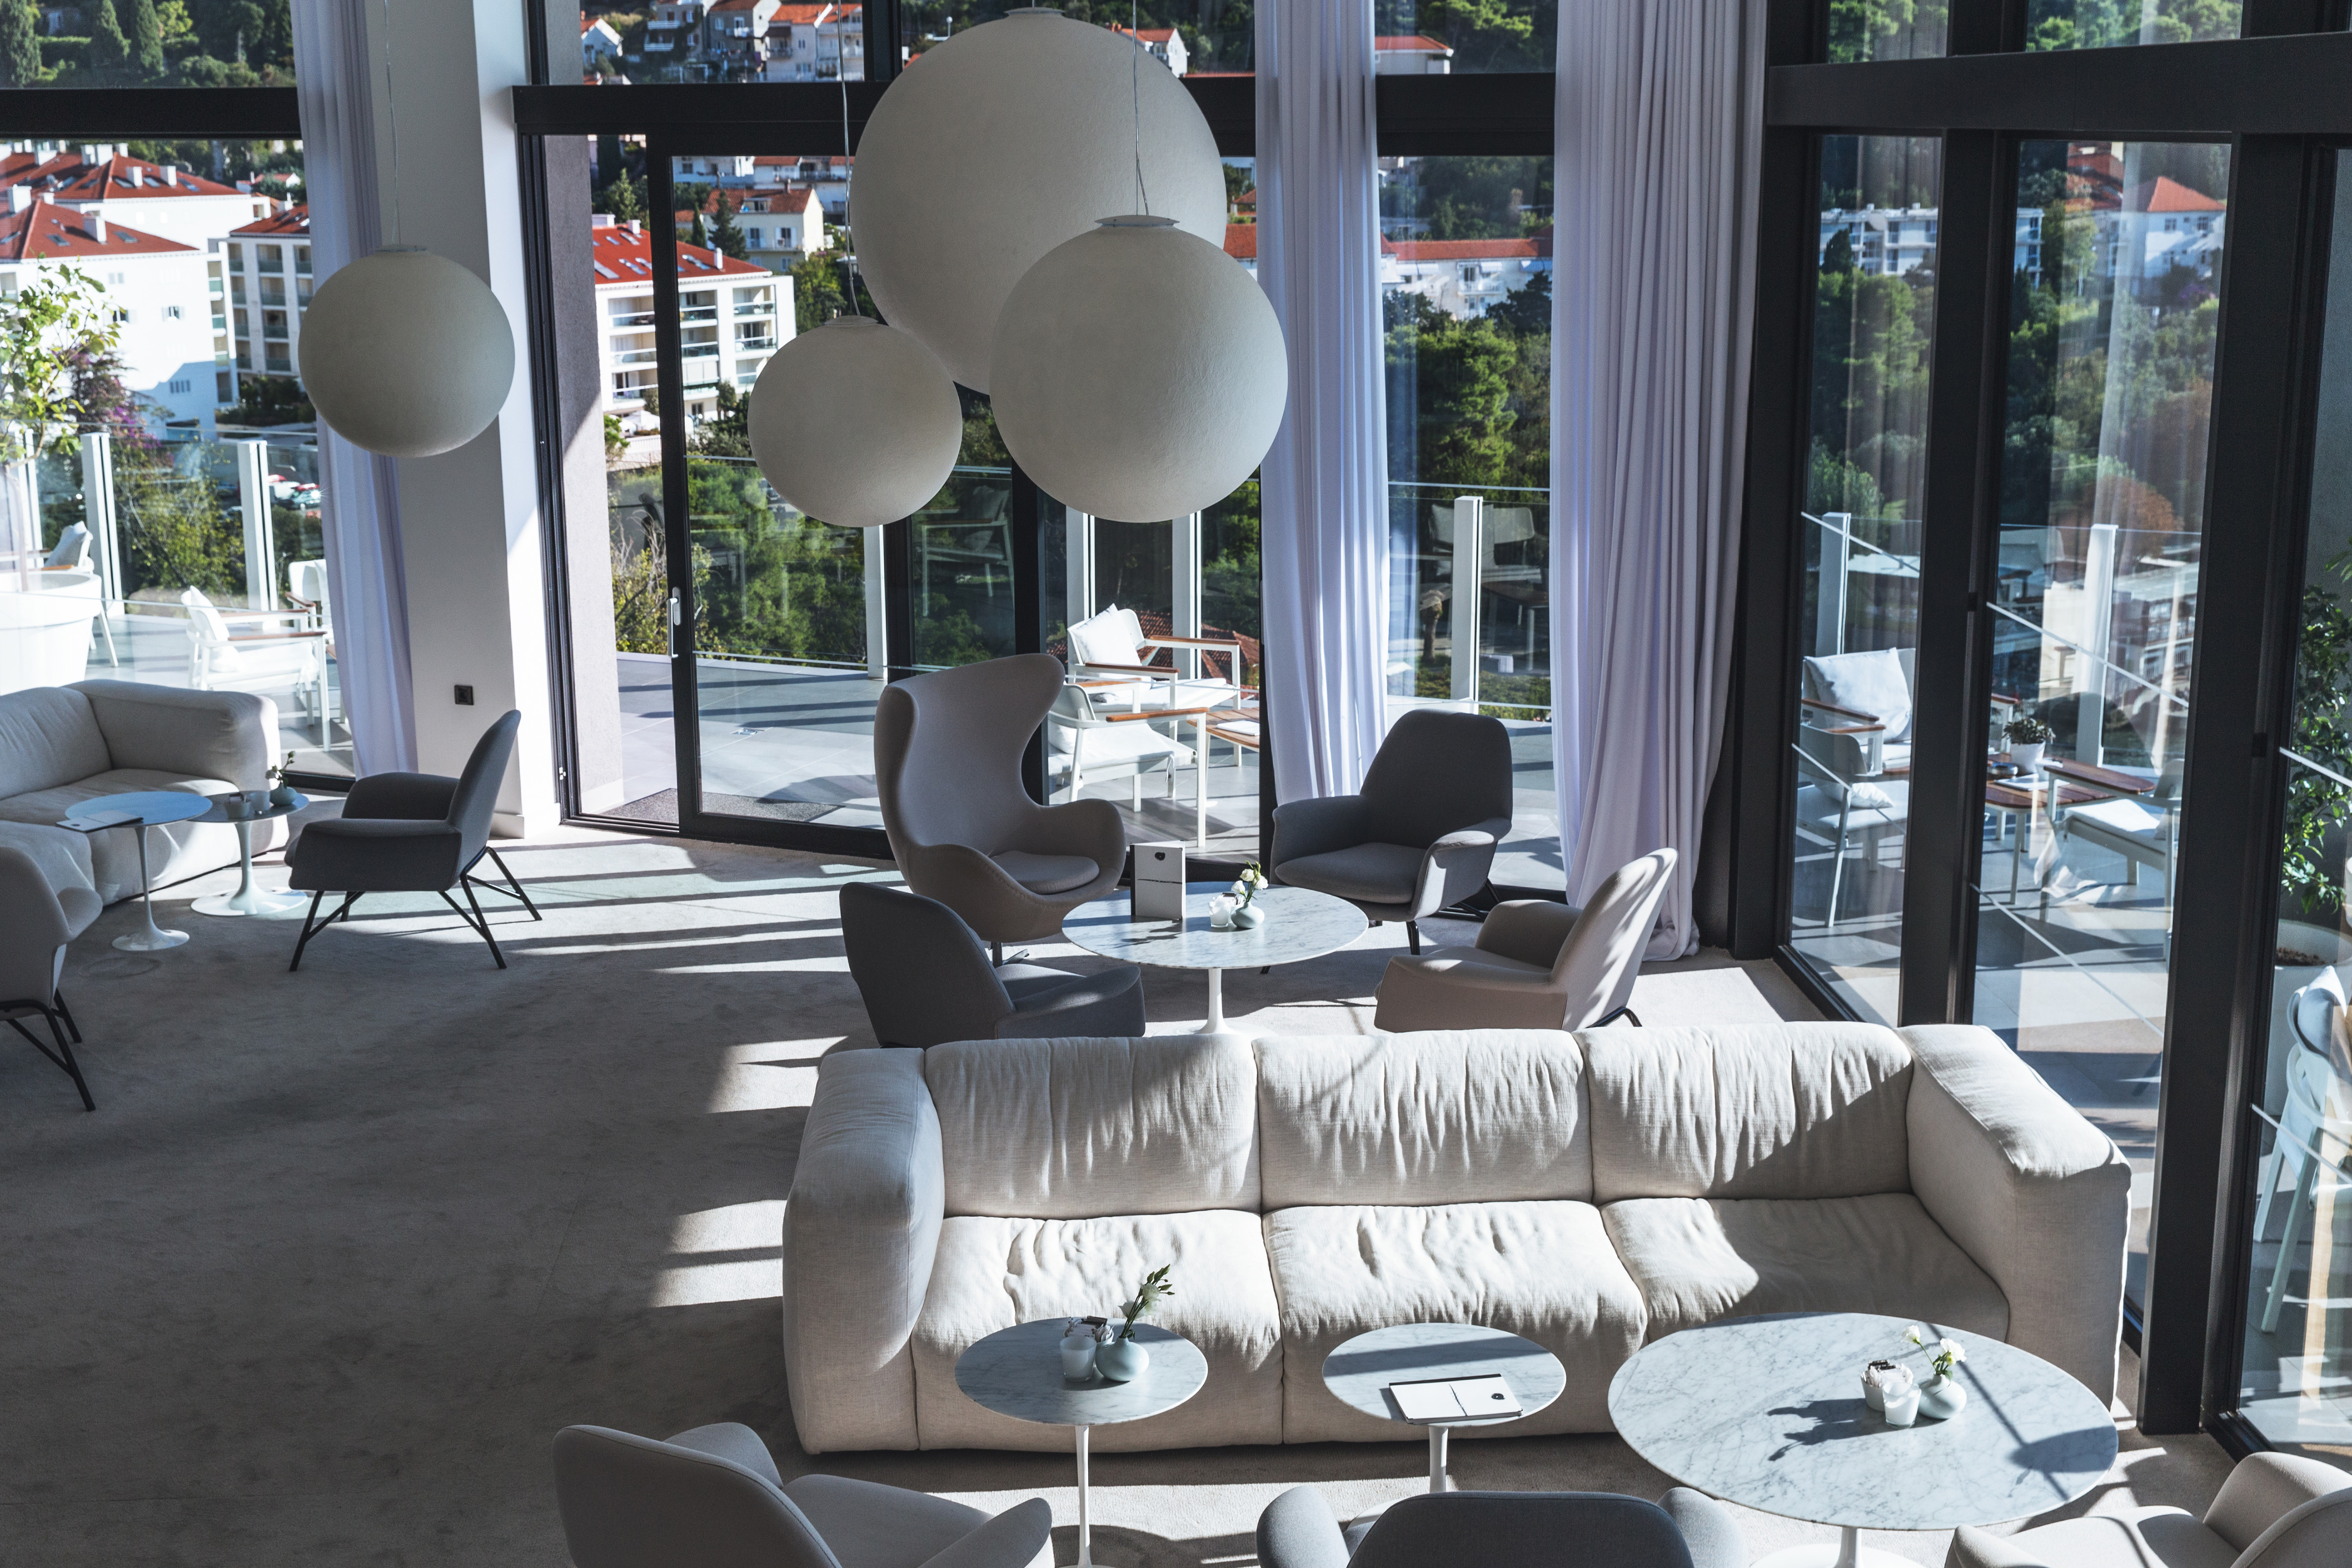
room, property, furniture, interior design, table, house, living room, home, architecture, building, restaurant, design, real estate, chair, porch, coffee table, floor, window, patio, brunch, couch